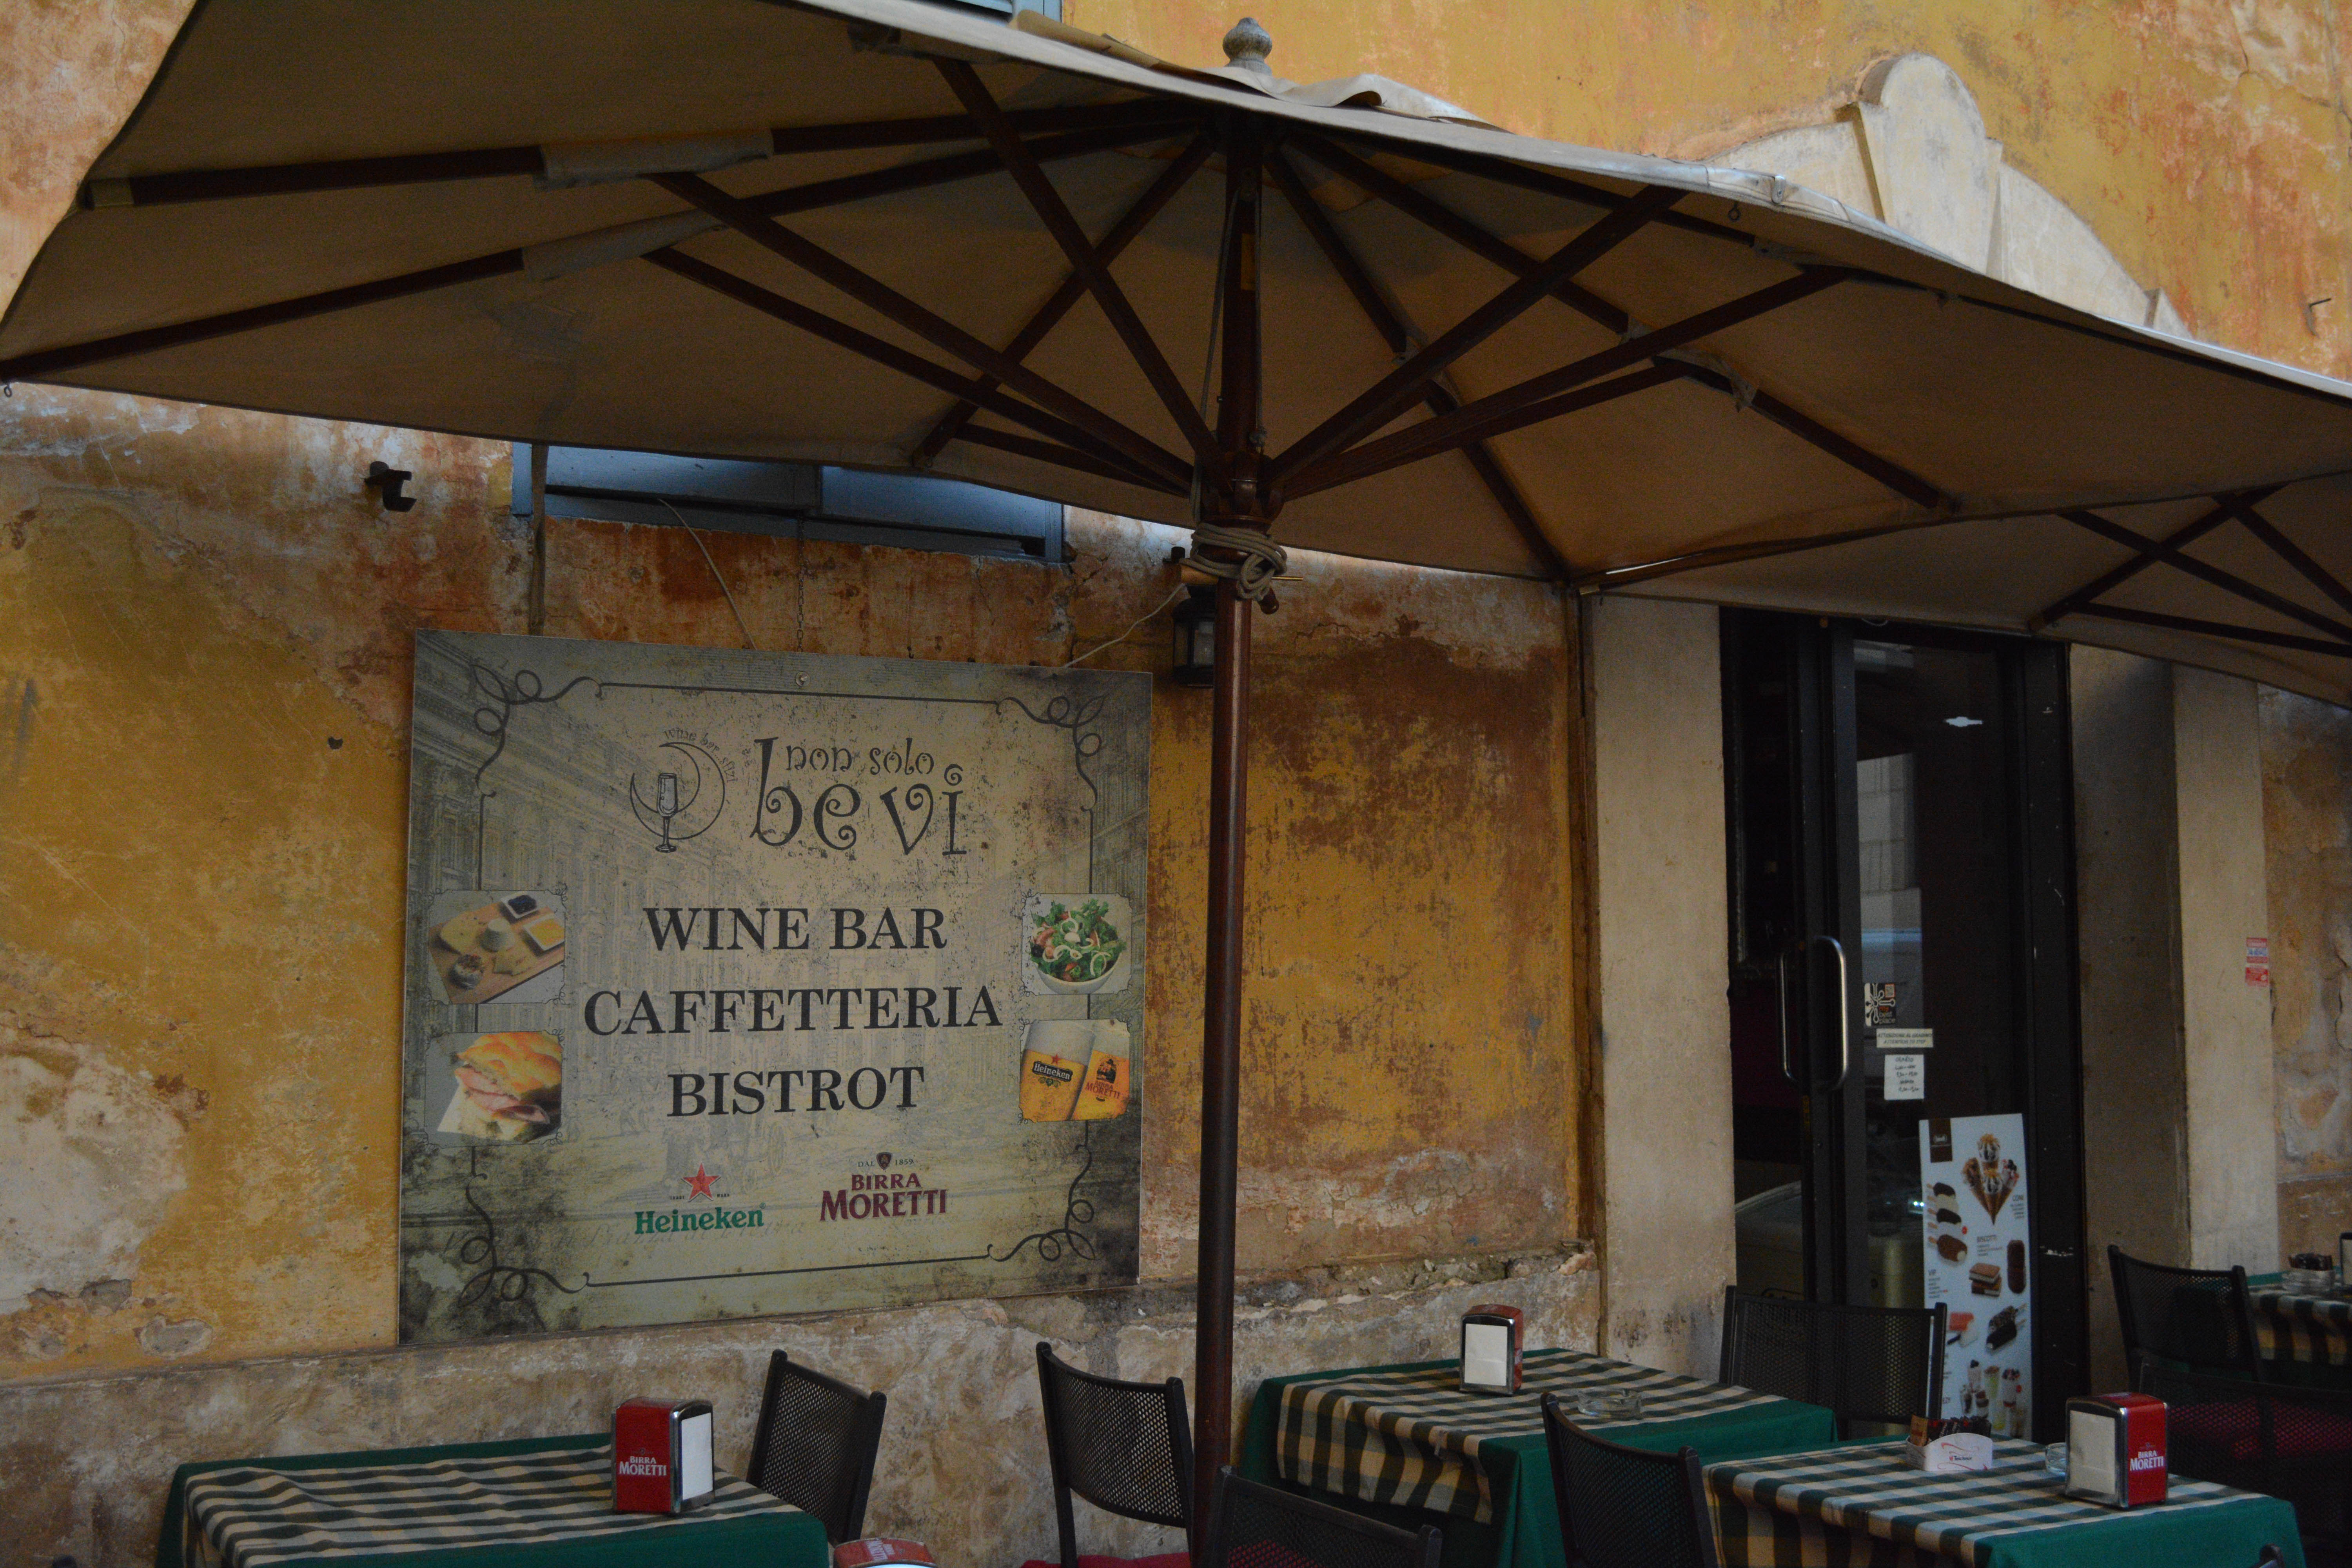
wood, restaurant, stall, tourist attraction